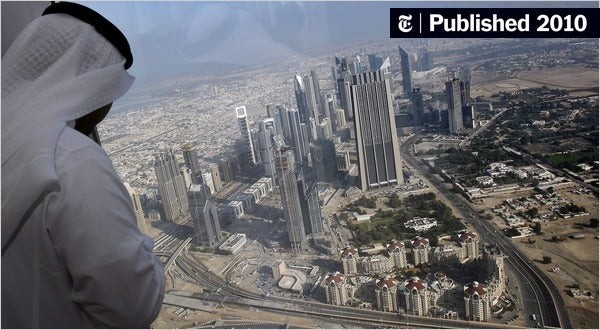
Landmark: Burj Khalifa